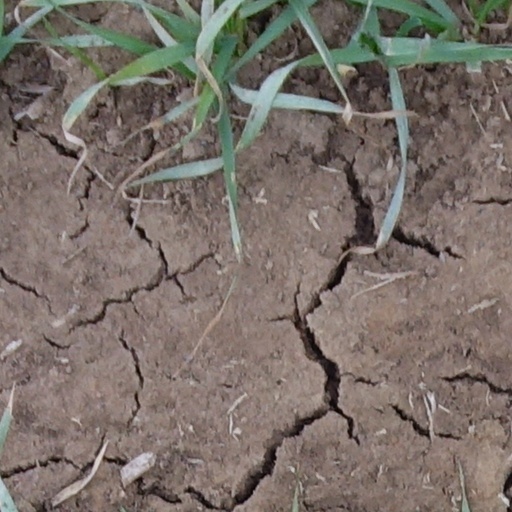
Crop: wheat